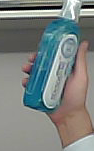
Product: sensodyne_mouthwash